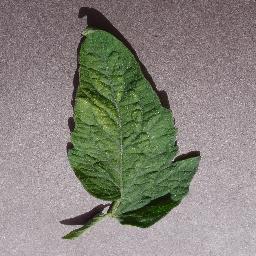
Label: Tomato___Spider_mites Two-spotted_spider_mite